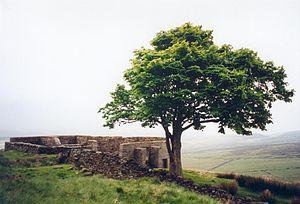
Severus Rogue est un personnage fictif créé par la romancière britannique J. K. Rowling pour la série Harry Potter.